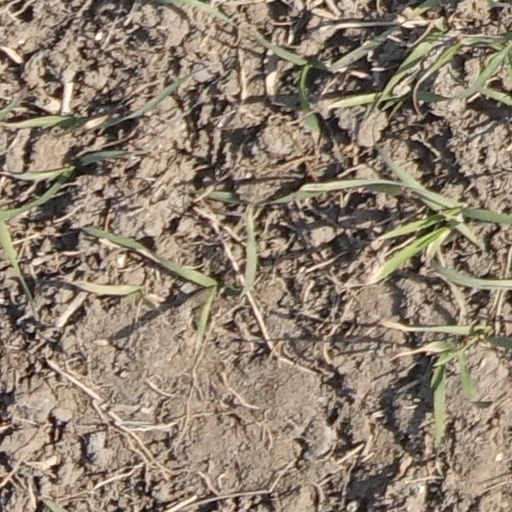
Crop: wheat